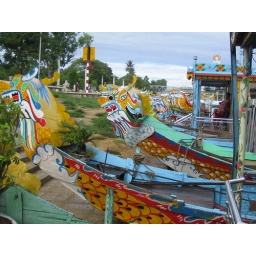
The 'dragon' part of our dragon boat trip down the perfume river in Hue.